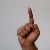
The image shows a hand gesture representing the letter 'D' in Indian Sign Language.